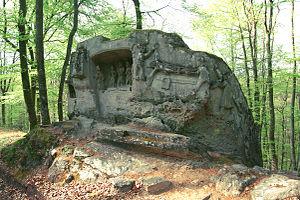
La roche des 12 apôtres
Relanges est une commune française située dans le département des Vosges en région Grand Est.